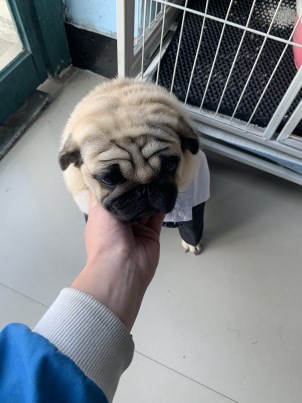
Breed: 798-n000130-pug